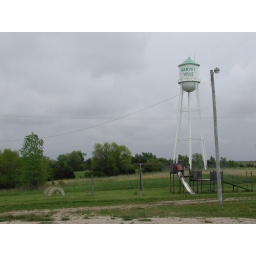
This is the playground behind the elementary school and the Harveyville water tower in all its glory.